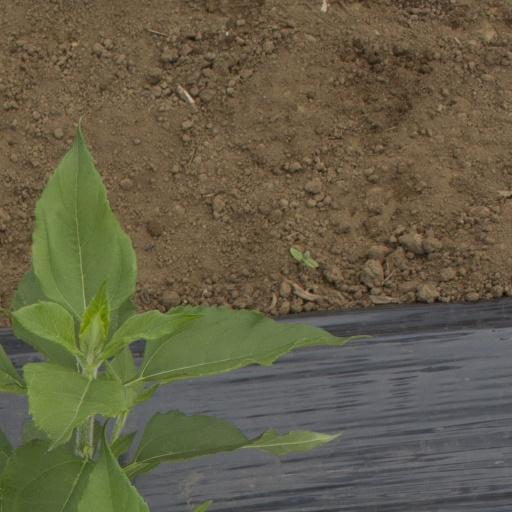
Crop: Jerusalem artichoke